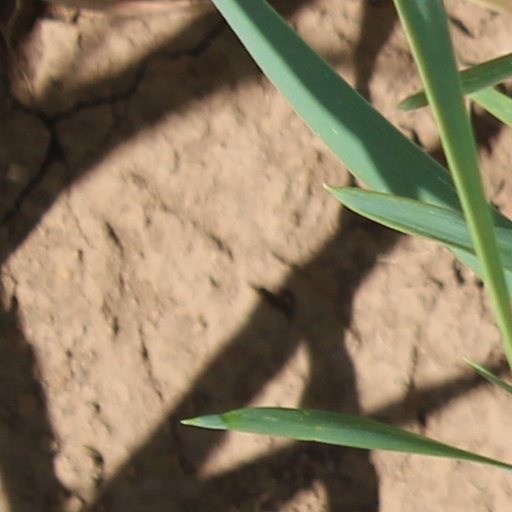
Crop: wheat